Ida G. Ruben

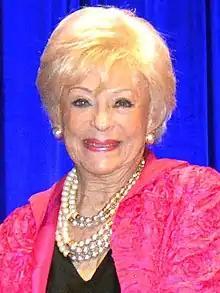
Ruben in 2018

Ida Gass Ruben (born Ida Fanny Gass; January 7, 1929 – November 1, 2024) was an American politician who served in the Maryland House of Delegates from the 20th district from 1975 to 1987 and in the Maryland Senate from the 20th district from 1987 to 2007.